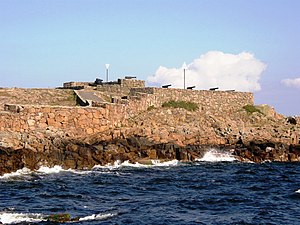
Bornholms historie / 1700-1800
Fæstningsøen Christiansø blev angrebet af den britiske flåde i 1808 under Englandskrigene.
Bornholms historie strækker sig fra de tidligste bosætninger på øen op til moderne tid.